Homer Russell Salisbury

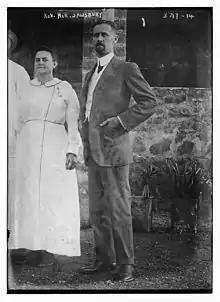
Homer Russell Salisbury (1870–1915) portrait circa 1915

Homer Russell Salisbury (May 27, 1870 – December 30, 1915) was a Seventh-day Adventist educator and administrator who started the first Adventist school in England. He died at sea aboard the SS "Persia" on December 30, 1915, when it was sunk by a German submarine during World War I.